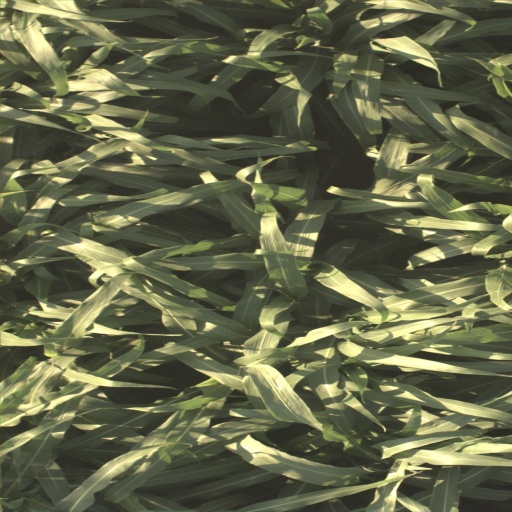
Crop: sorghum